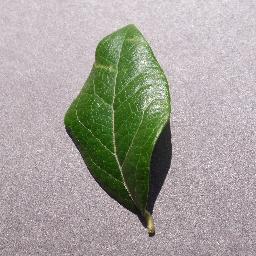
Label: Blueberry___healthy